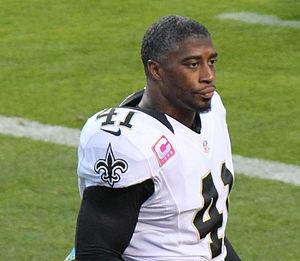
Roman Harper, né le 11 décembre 1982 à Prattville, Alabama, est un américain, joueur de football américain ayant évolué de 2006 à 2016 au poste de strong safety pour les Saints de La Nouvelle-Orléans et les Panthers de la Caroline au sein de la National Football League.